William Antrobus Griesbach

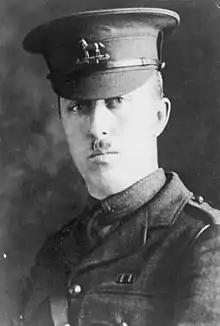
Griesbach as a member of the 19th Alberta Dragoons

Upon his return in 1901, he opened a law office of his own. An Edmonton Bulletin article in 1927 quoted him as saying of these early years